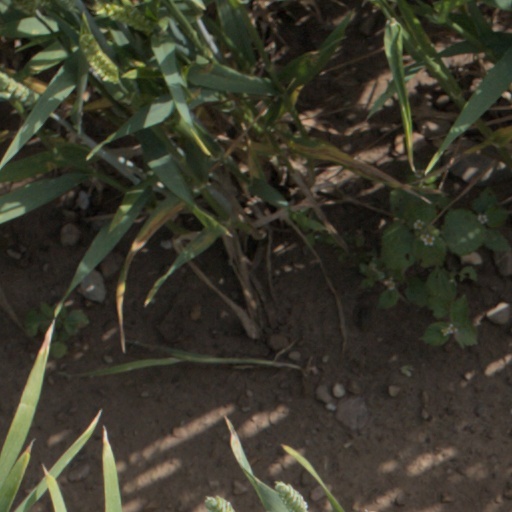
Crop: wheat